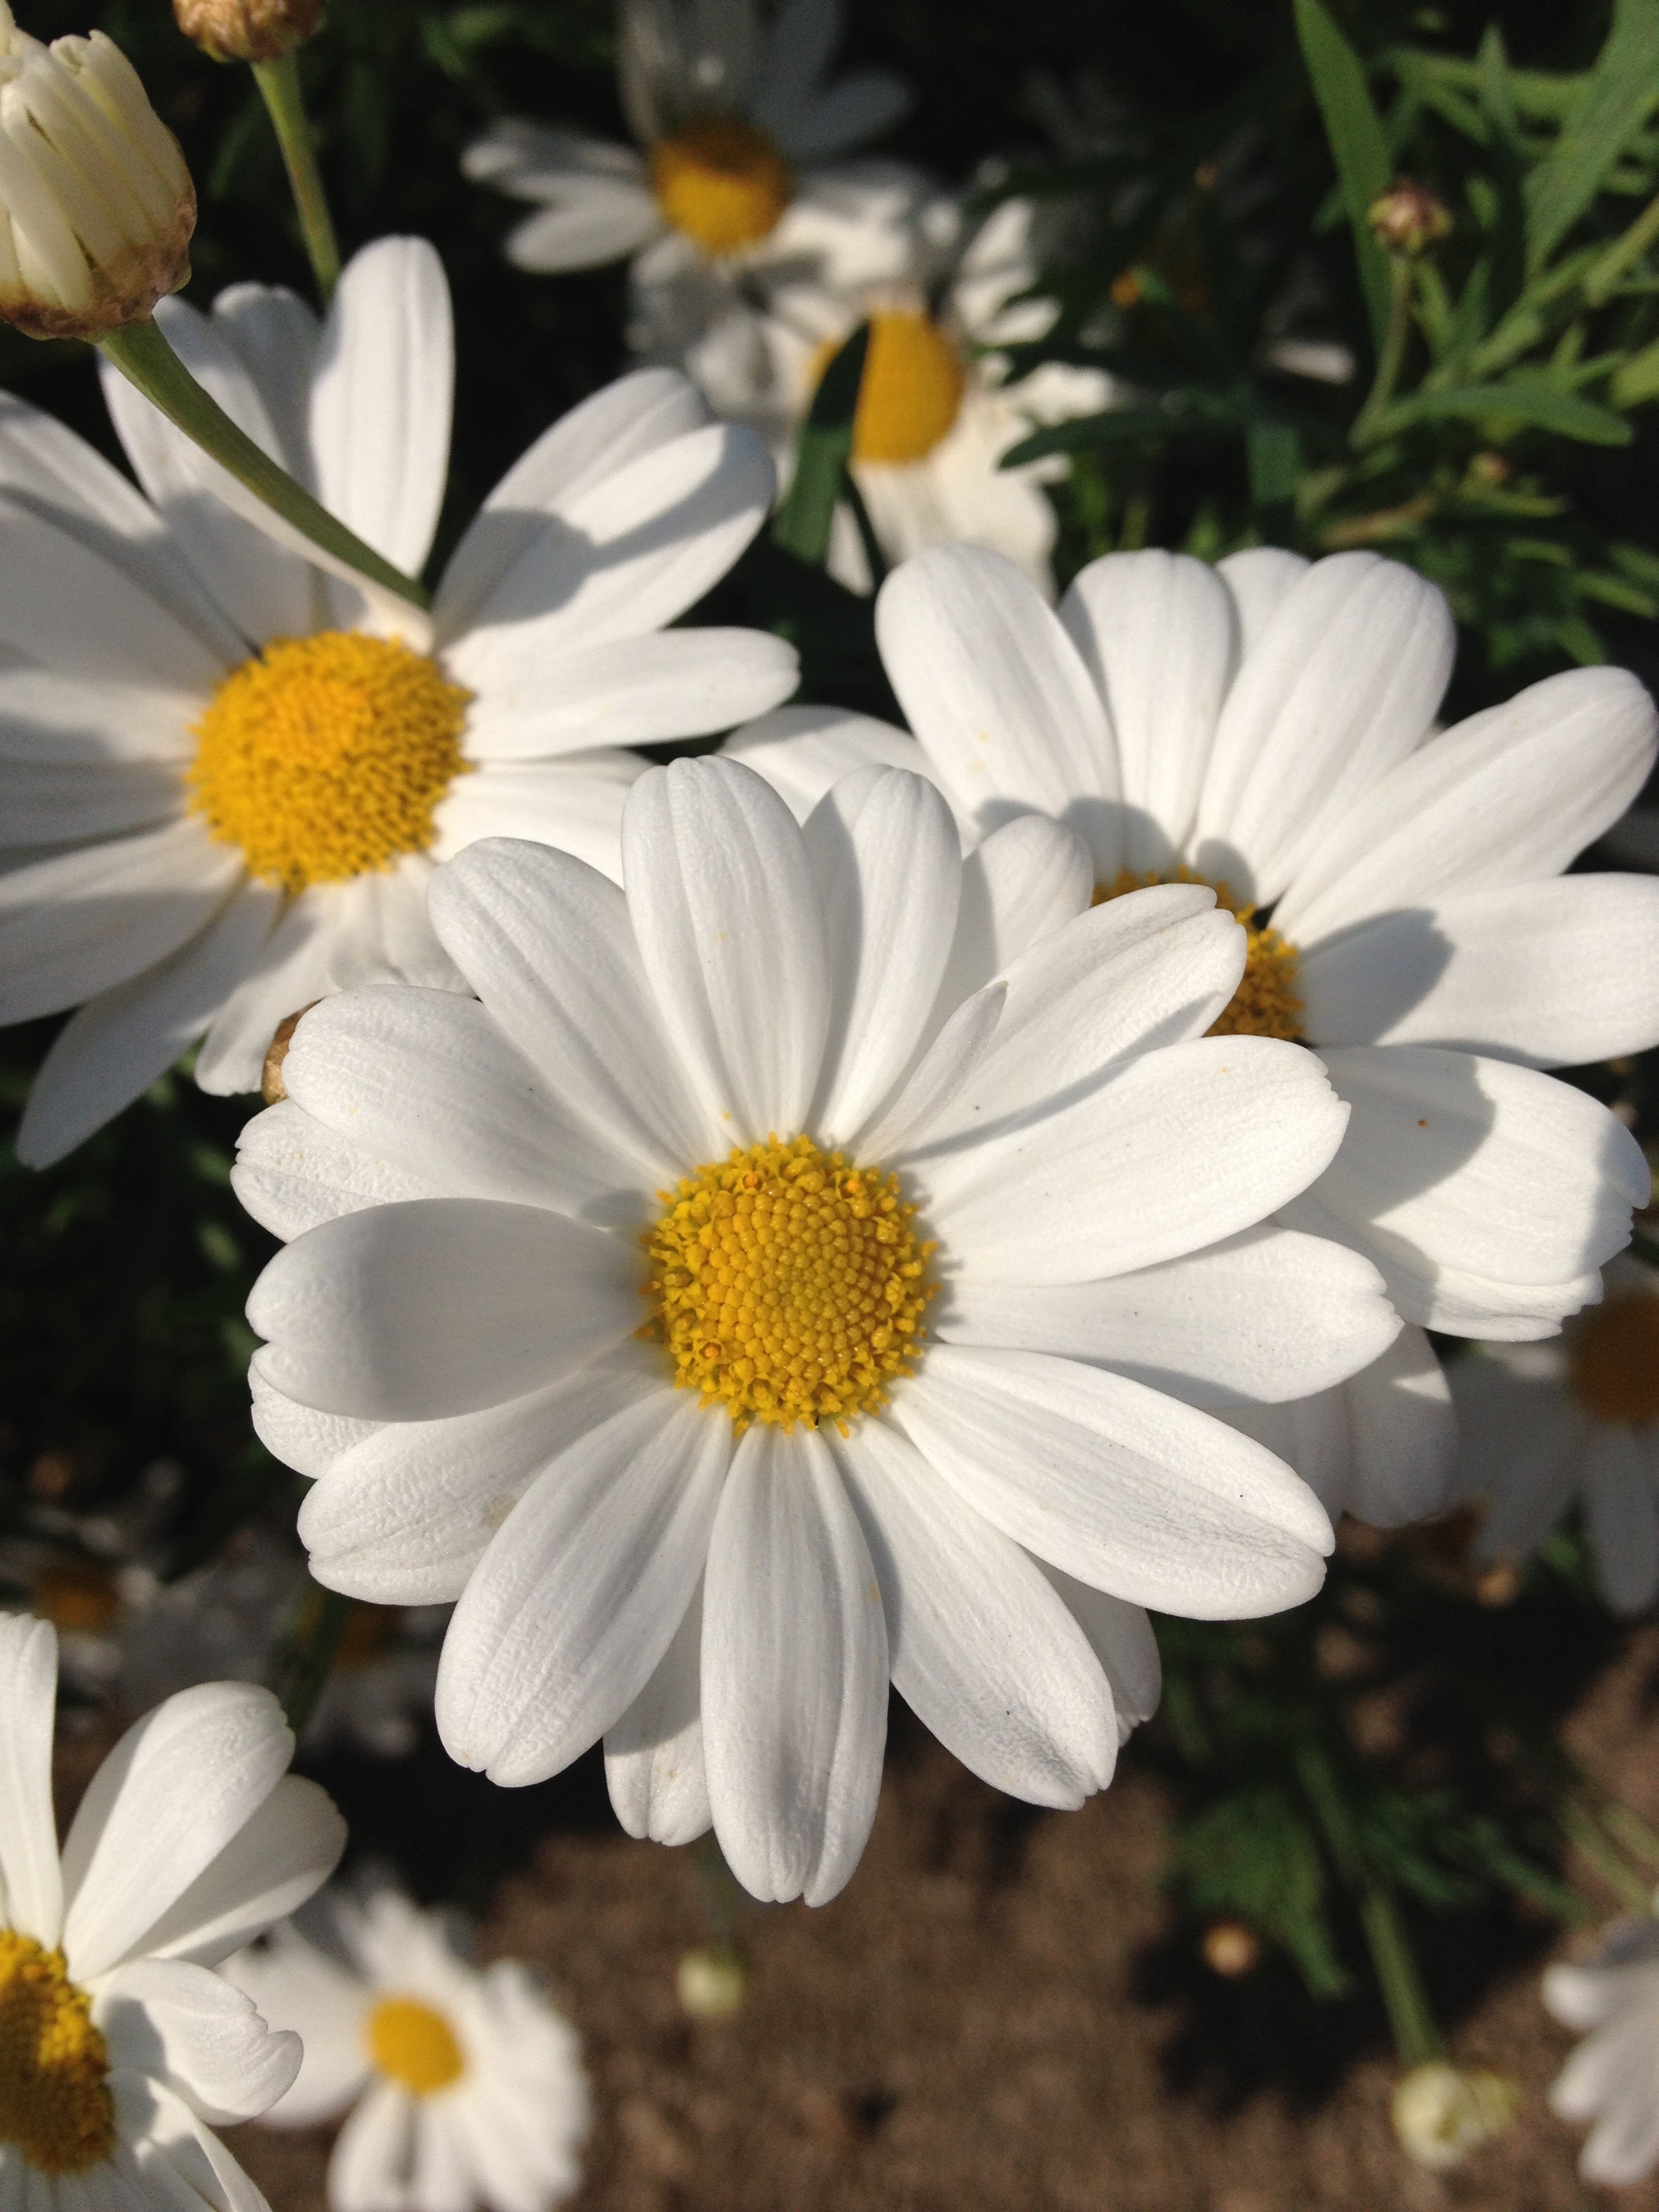
flower, oxeye daisy, plant, marguerite daisy, flora, daisy, botany, chamaemelum nobile, land plant, close up, petal, flowering plant, daisy family, macro photography, garden cosmos, wildflower, chrysanths, annual plant, blossom